Redones

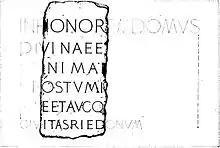
Inscription mentioning "Riedonum".

The Gaulish ethnonym "Rēdones" means 'chariot-drivers' or 'horse-riders'. It stems from the Celtic root "rēd-" ('to ride, a horse or horse-led chariot'; cf. Gallo-Lat. "rēda" 'chariot', OIr. "ríad" 'riding, driving, journey'; also Gallo-Lat. "paraue-redus" 'work-horse' and "ue-rēdus" 'post horse', MW. "gorwydd" 'horse') attached to the suffix -"ones".